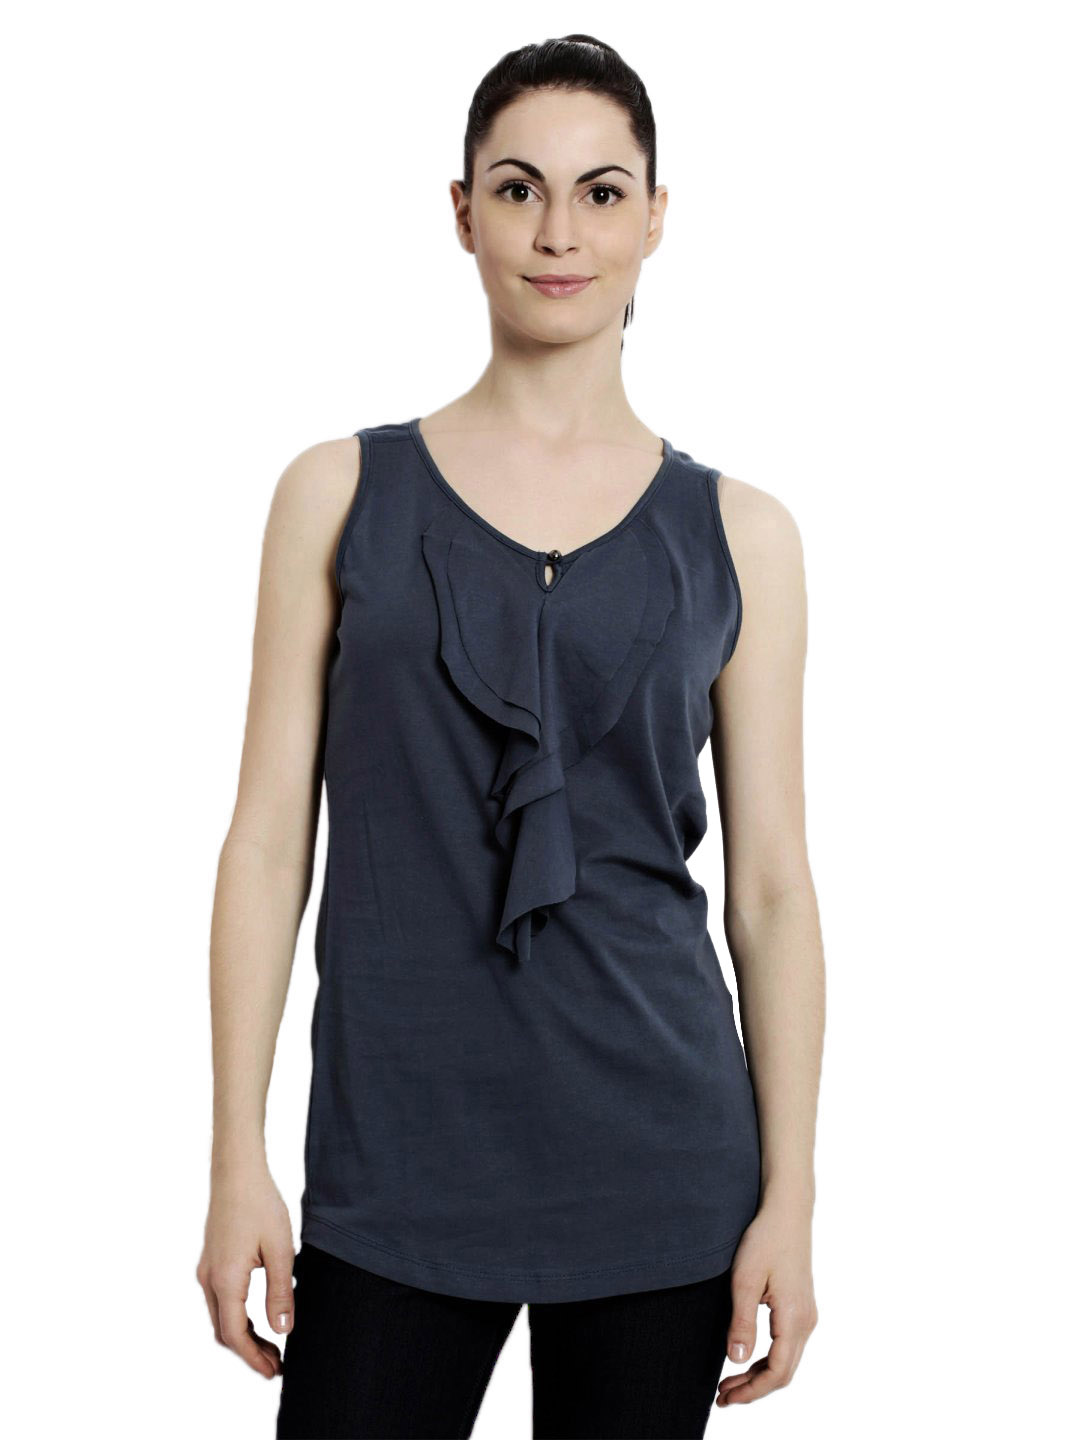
United Colors Of Benetton Women Winter Blue Top
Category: Apparel / Topwear / Tops
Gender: Women
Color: Blue
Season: Fall 2011
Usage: Casual